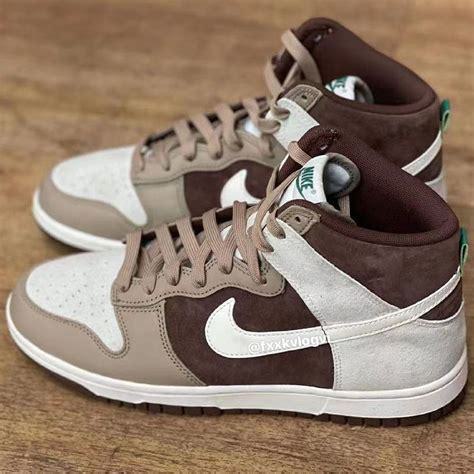
Brand: Nike
Model: Dunk Retro